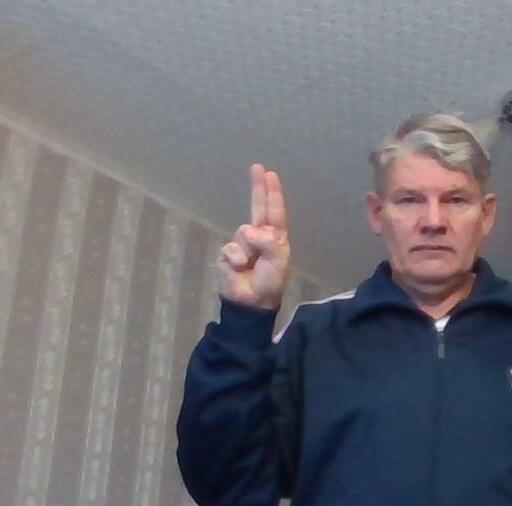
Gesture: two_up